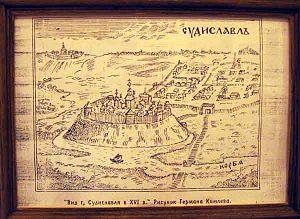
Soudislavl est une commune urbaine de l'oblast de Kostroma, en Russie, et le centre administratif du raïon de Soudislavl. Sa population s'élevait à 4 729 habitants en 2013.